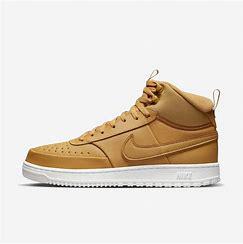
Brand: Nike
Model: Court